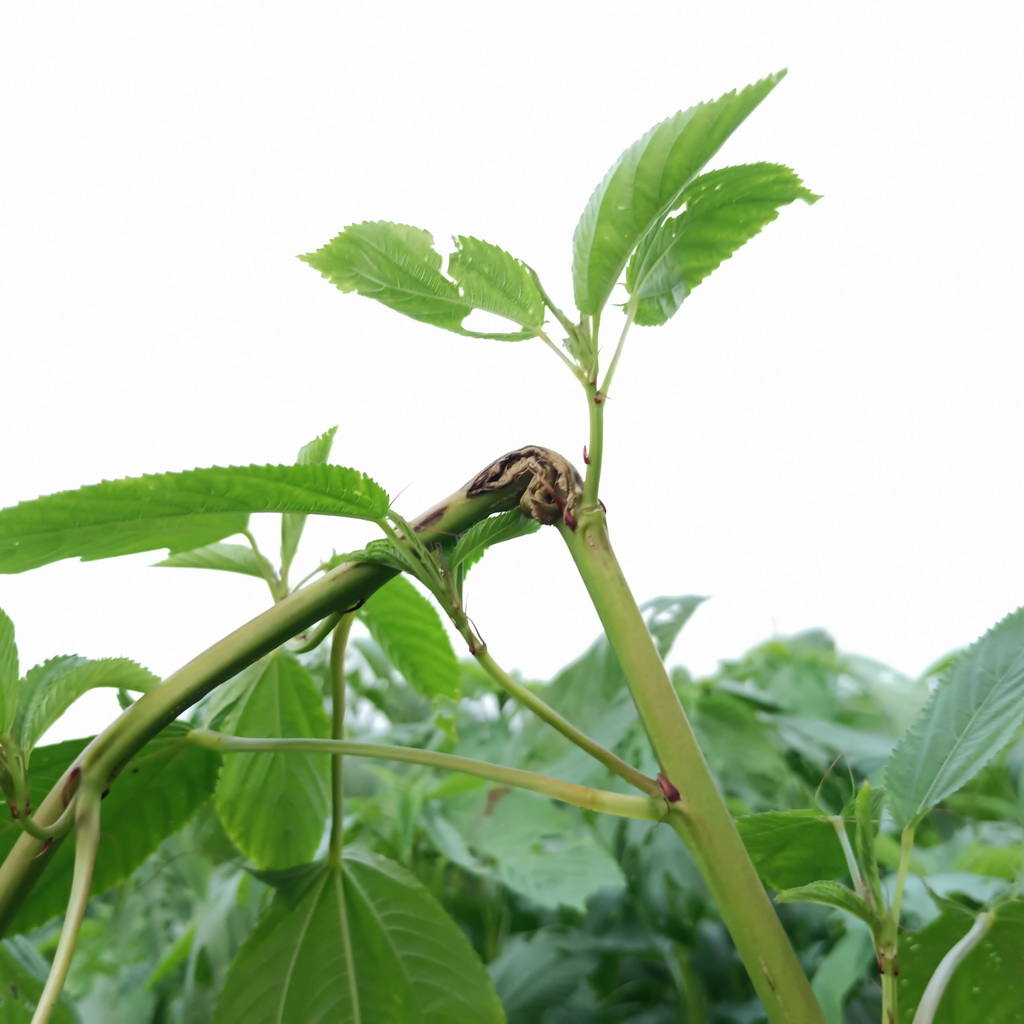
Label: Stem Soft Rot